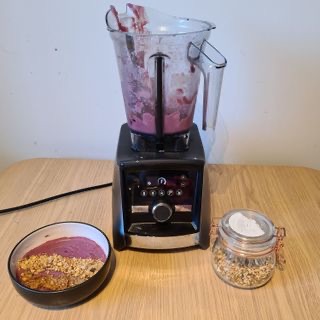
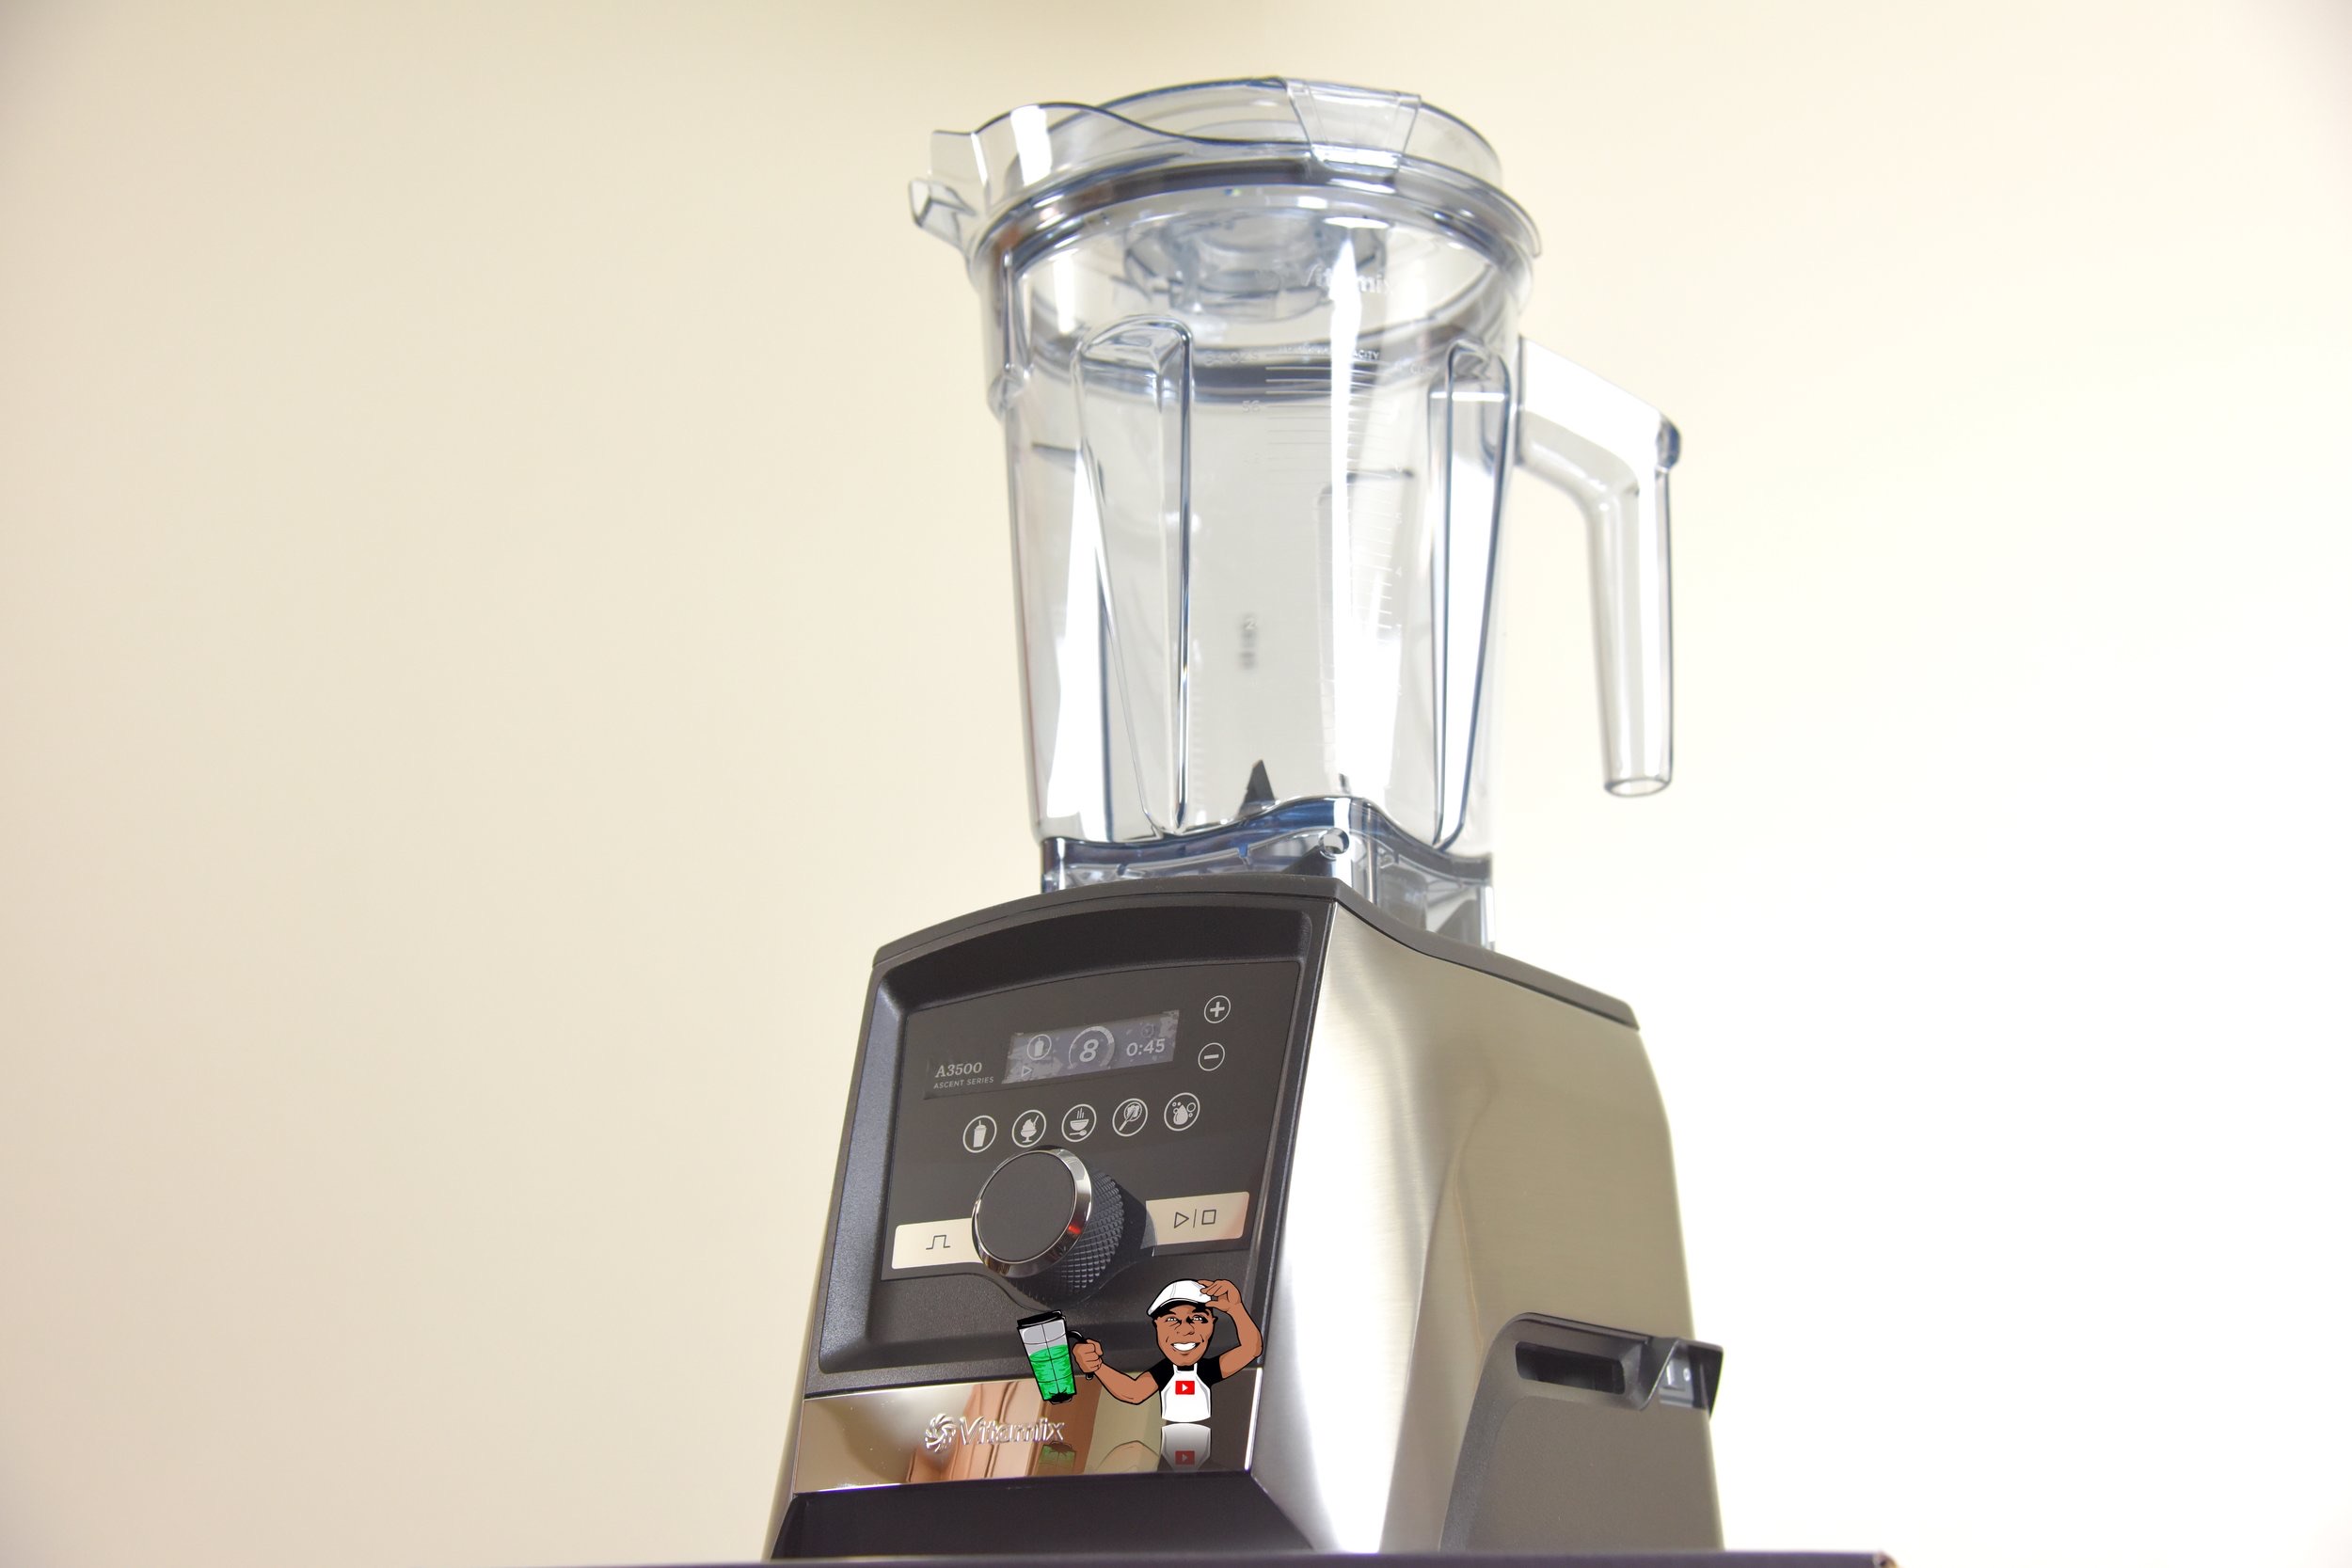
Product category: items_blender
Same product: yes